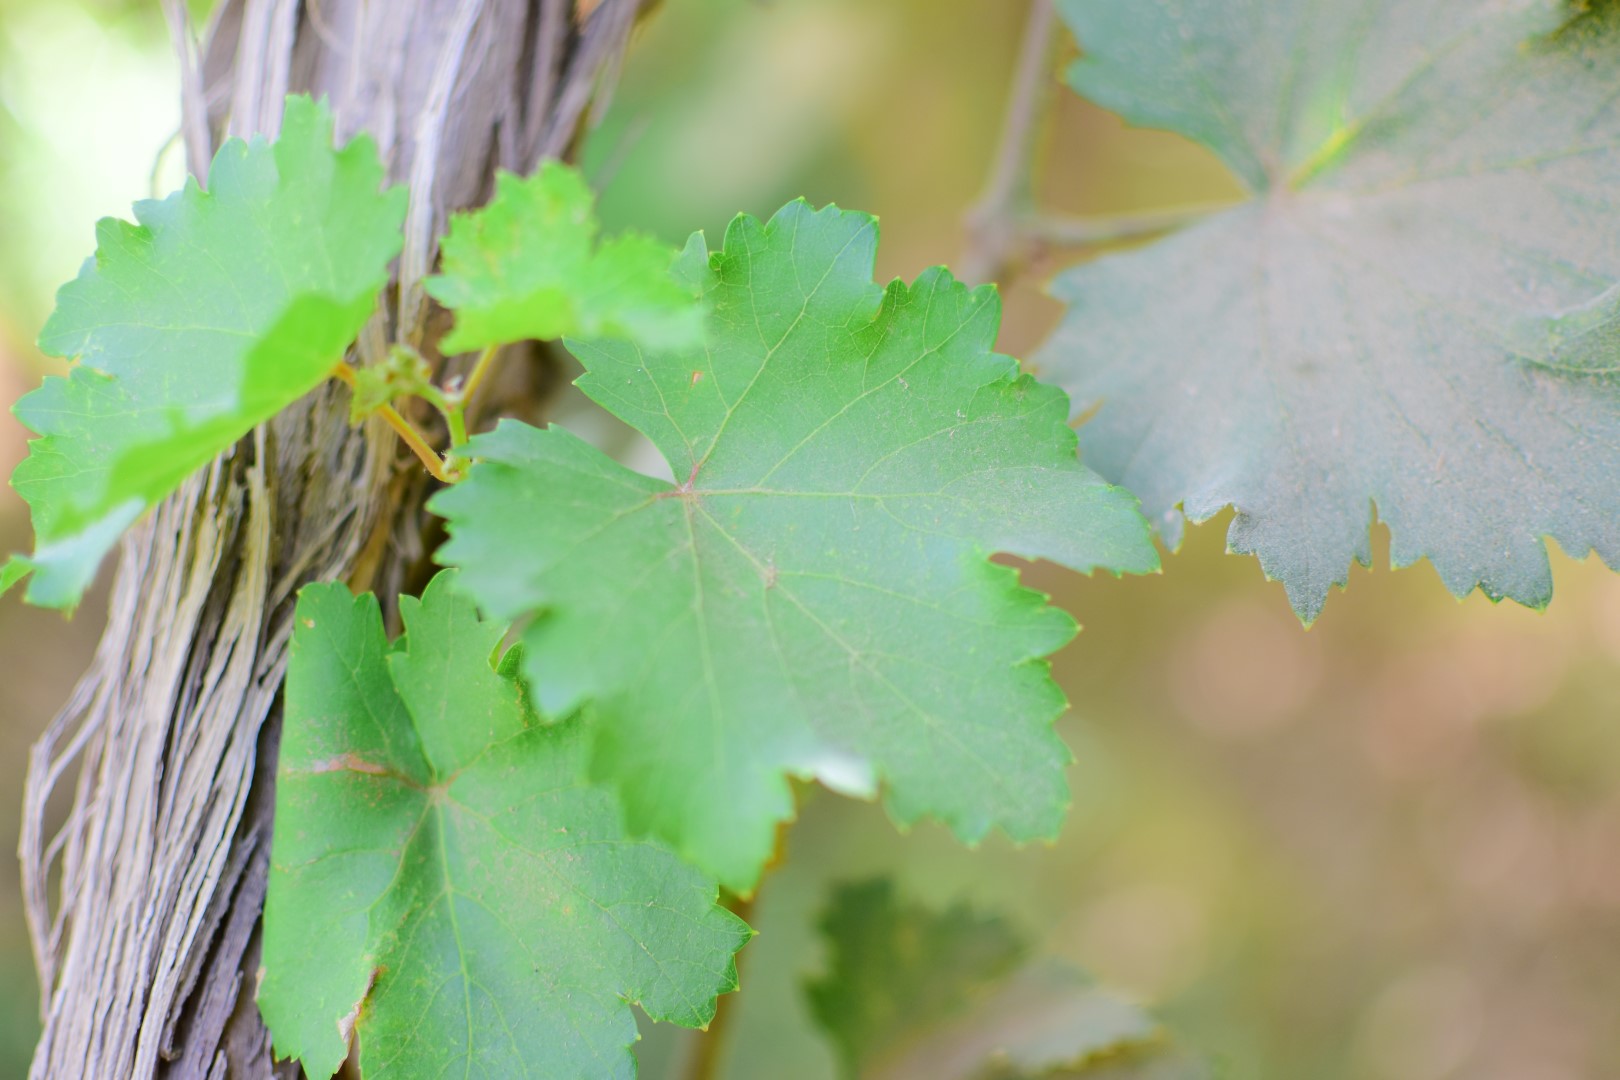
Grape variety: Halawani